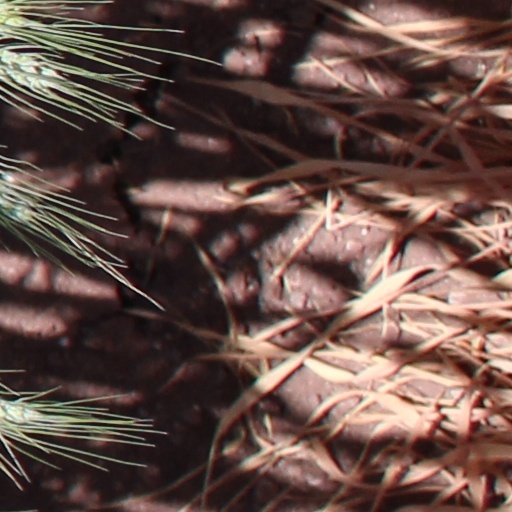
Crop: wheat